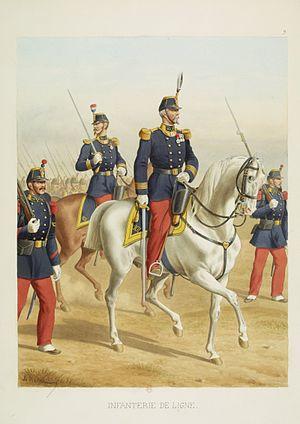
L'armée française sous le Second Empire désigne au sens large l'ensemble des forces armées, unités terrestres et unités navales au service du second Empire Français qui prirent part aux conflits et corps expéditionnaires de la France sous le règne de Napoléon III entre 1852 et 1870.